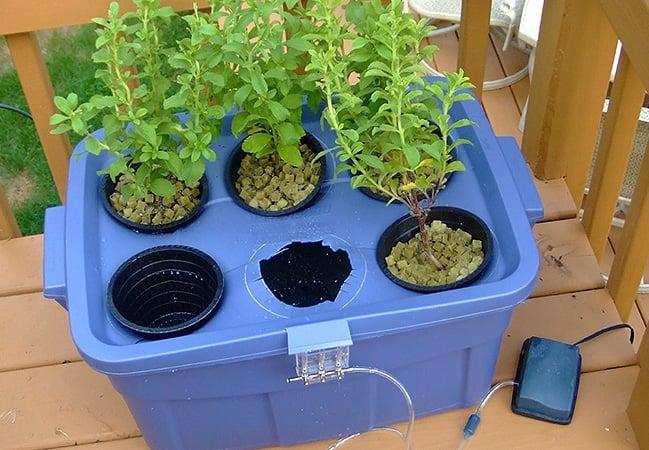
Shamba kubwa linaonekana likimwagiliwa maji. Maji yamejaa katika mifereji kati ya mistari ya mimea. Mimea imepandwa kwa mpangilio mzuri wa mistari. Huu ni mfumo wa umwagiliaji wa mirefereji. Hosi mbili za umwagiliaji zinaonekana mbele.